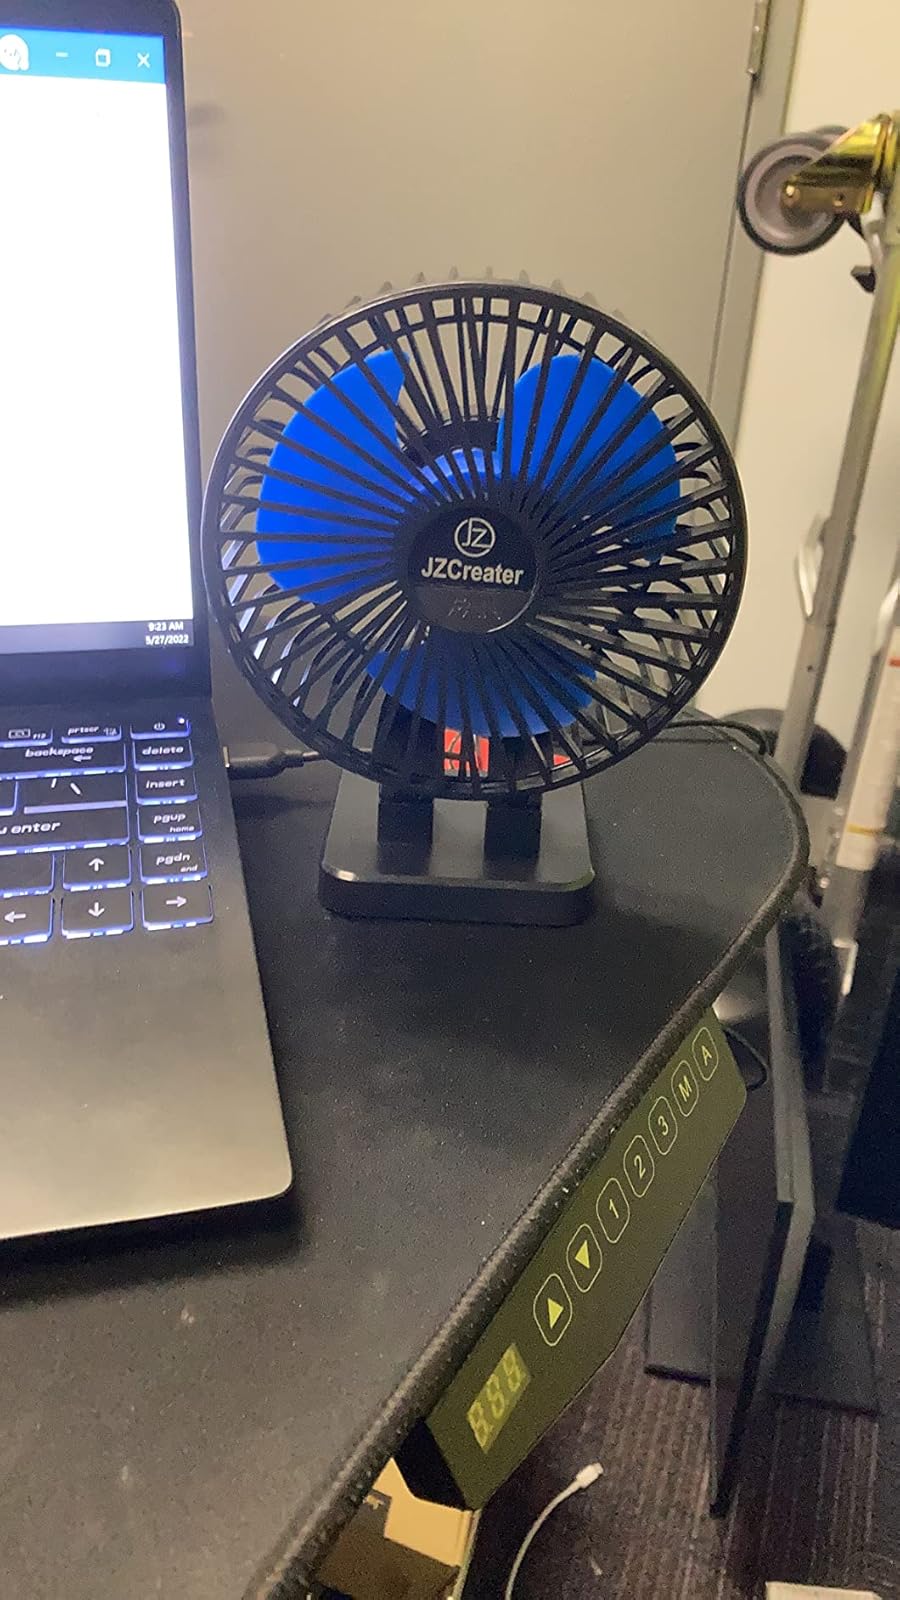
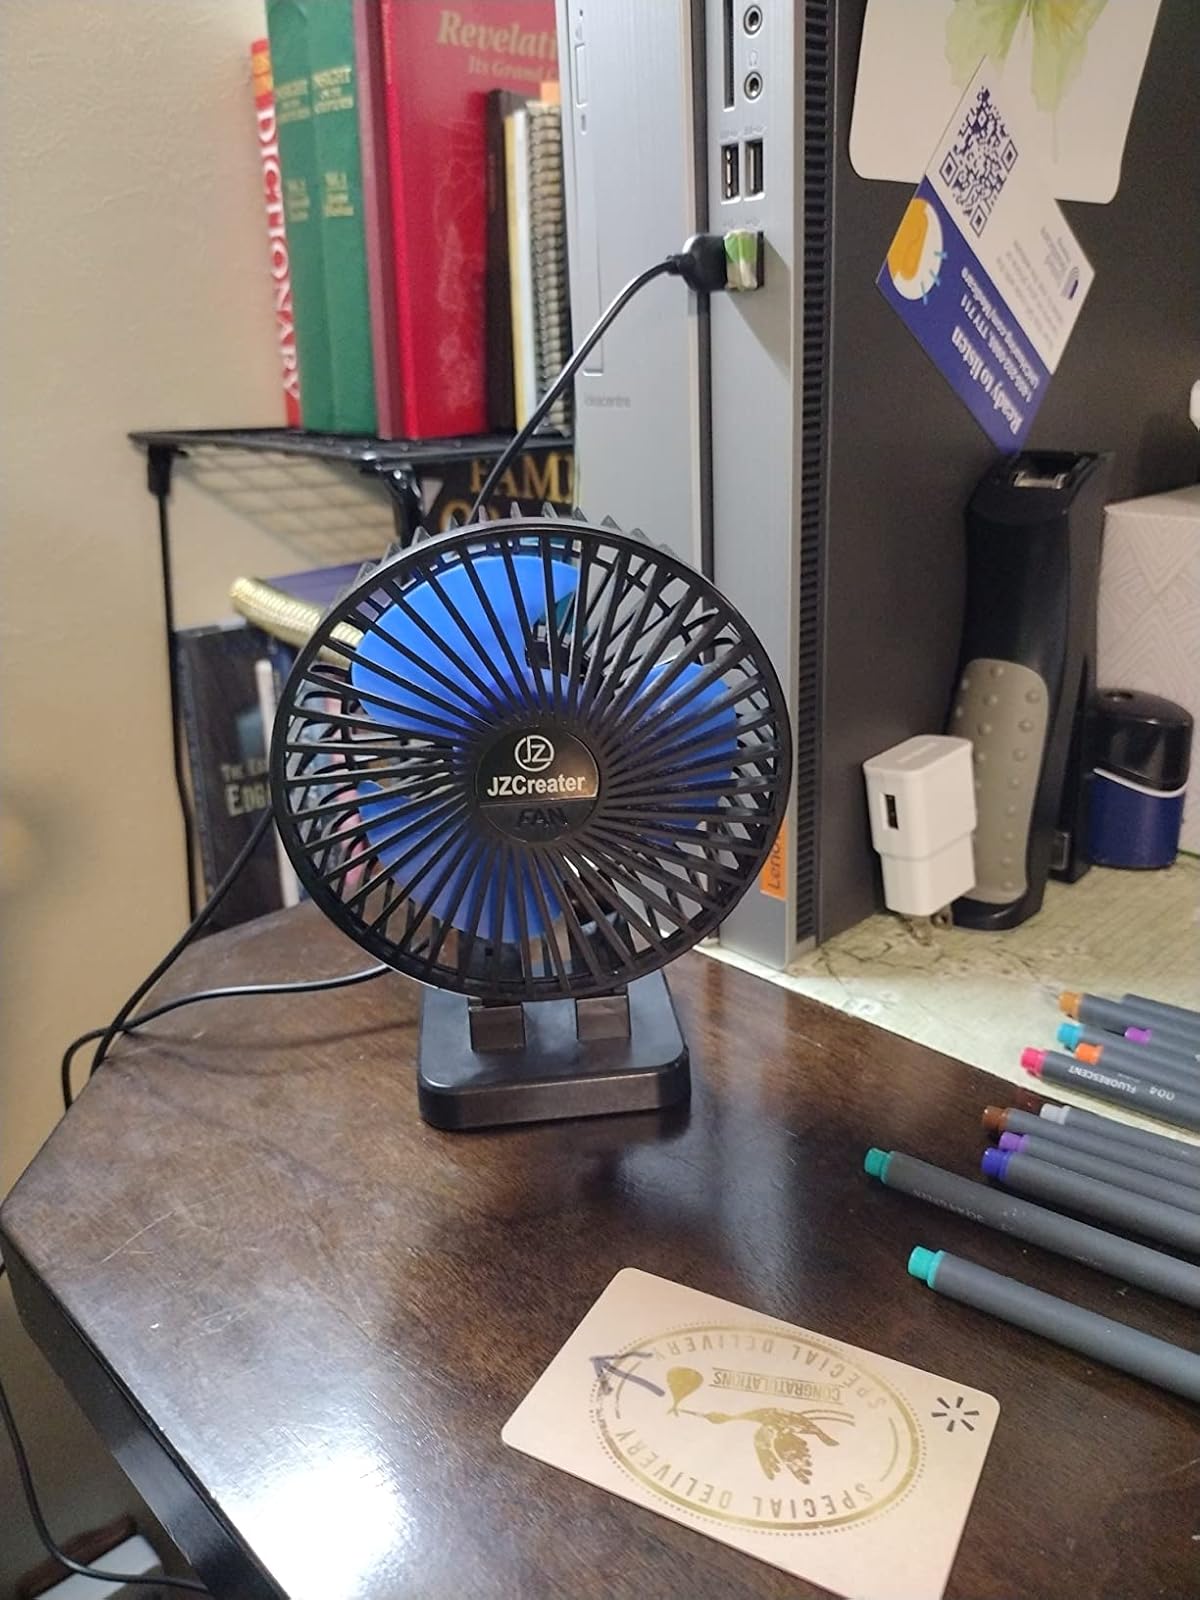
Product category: fan
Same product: yes